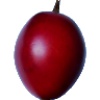
Label: Tamarillo 1